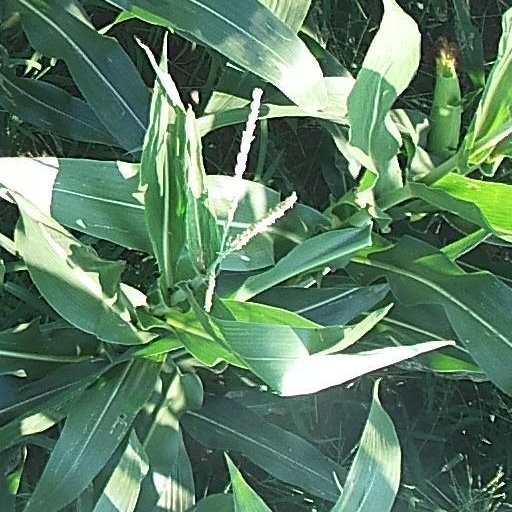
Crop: maize; corn